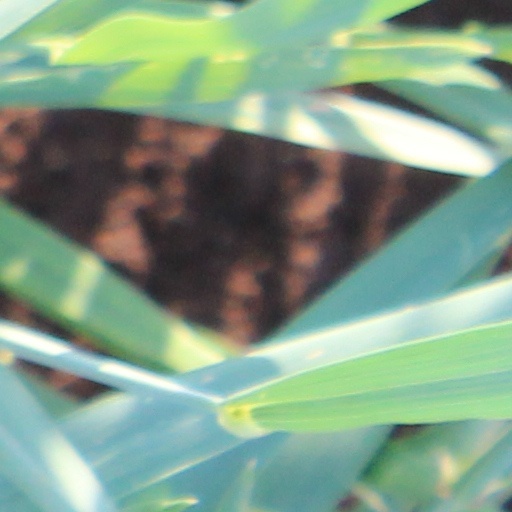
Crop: wheat